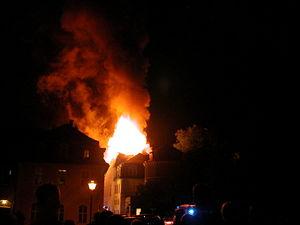
Voici une liste de bibliothèques détruites ou fortement endommagées par des cataclysmes naturels ou par l'homme, de manière accidentelle ou délibérée, parfois dans le cadre d'un génocide culturel.